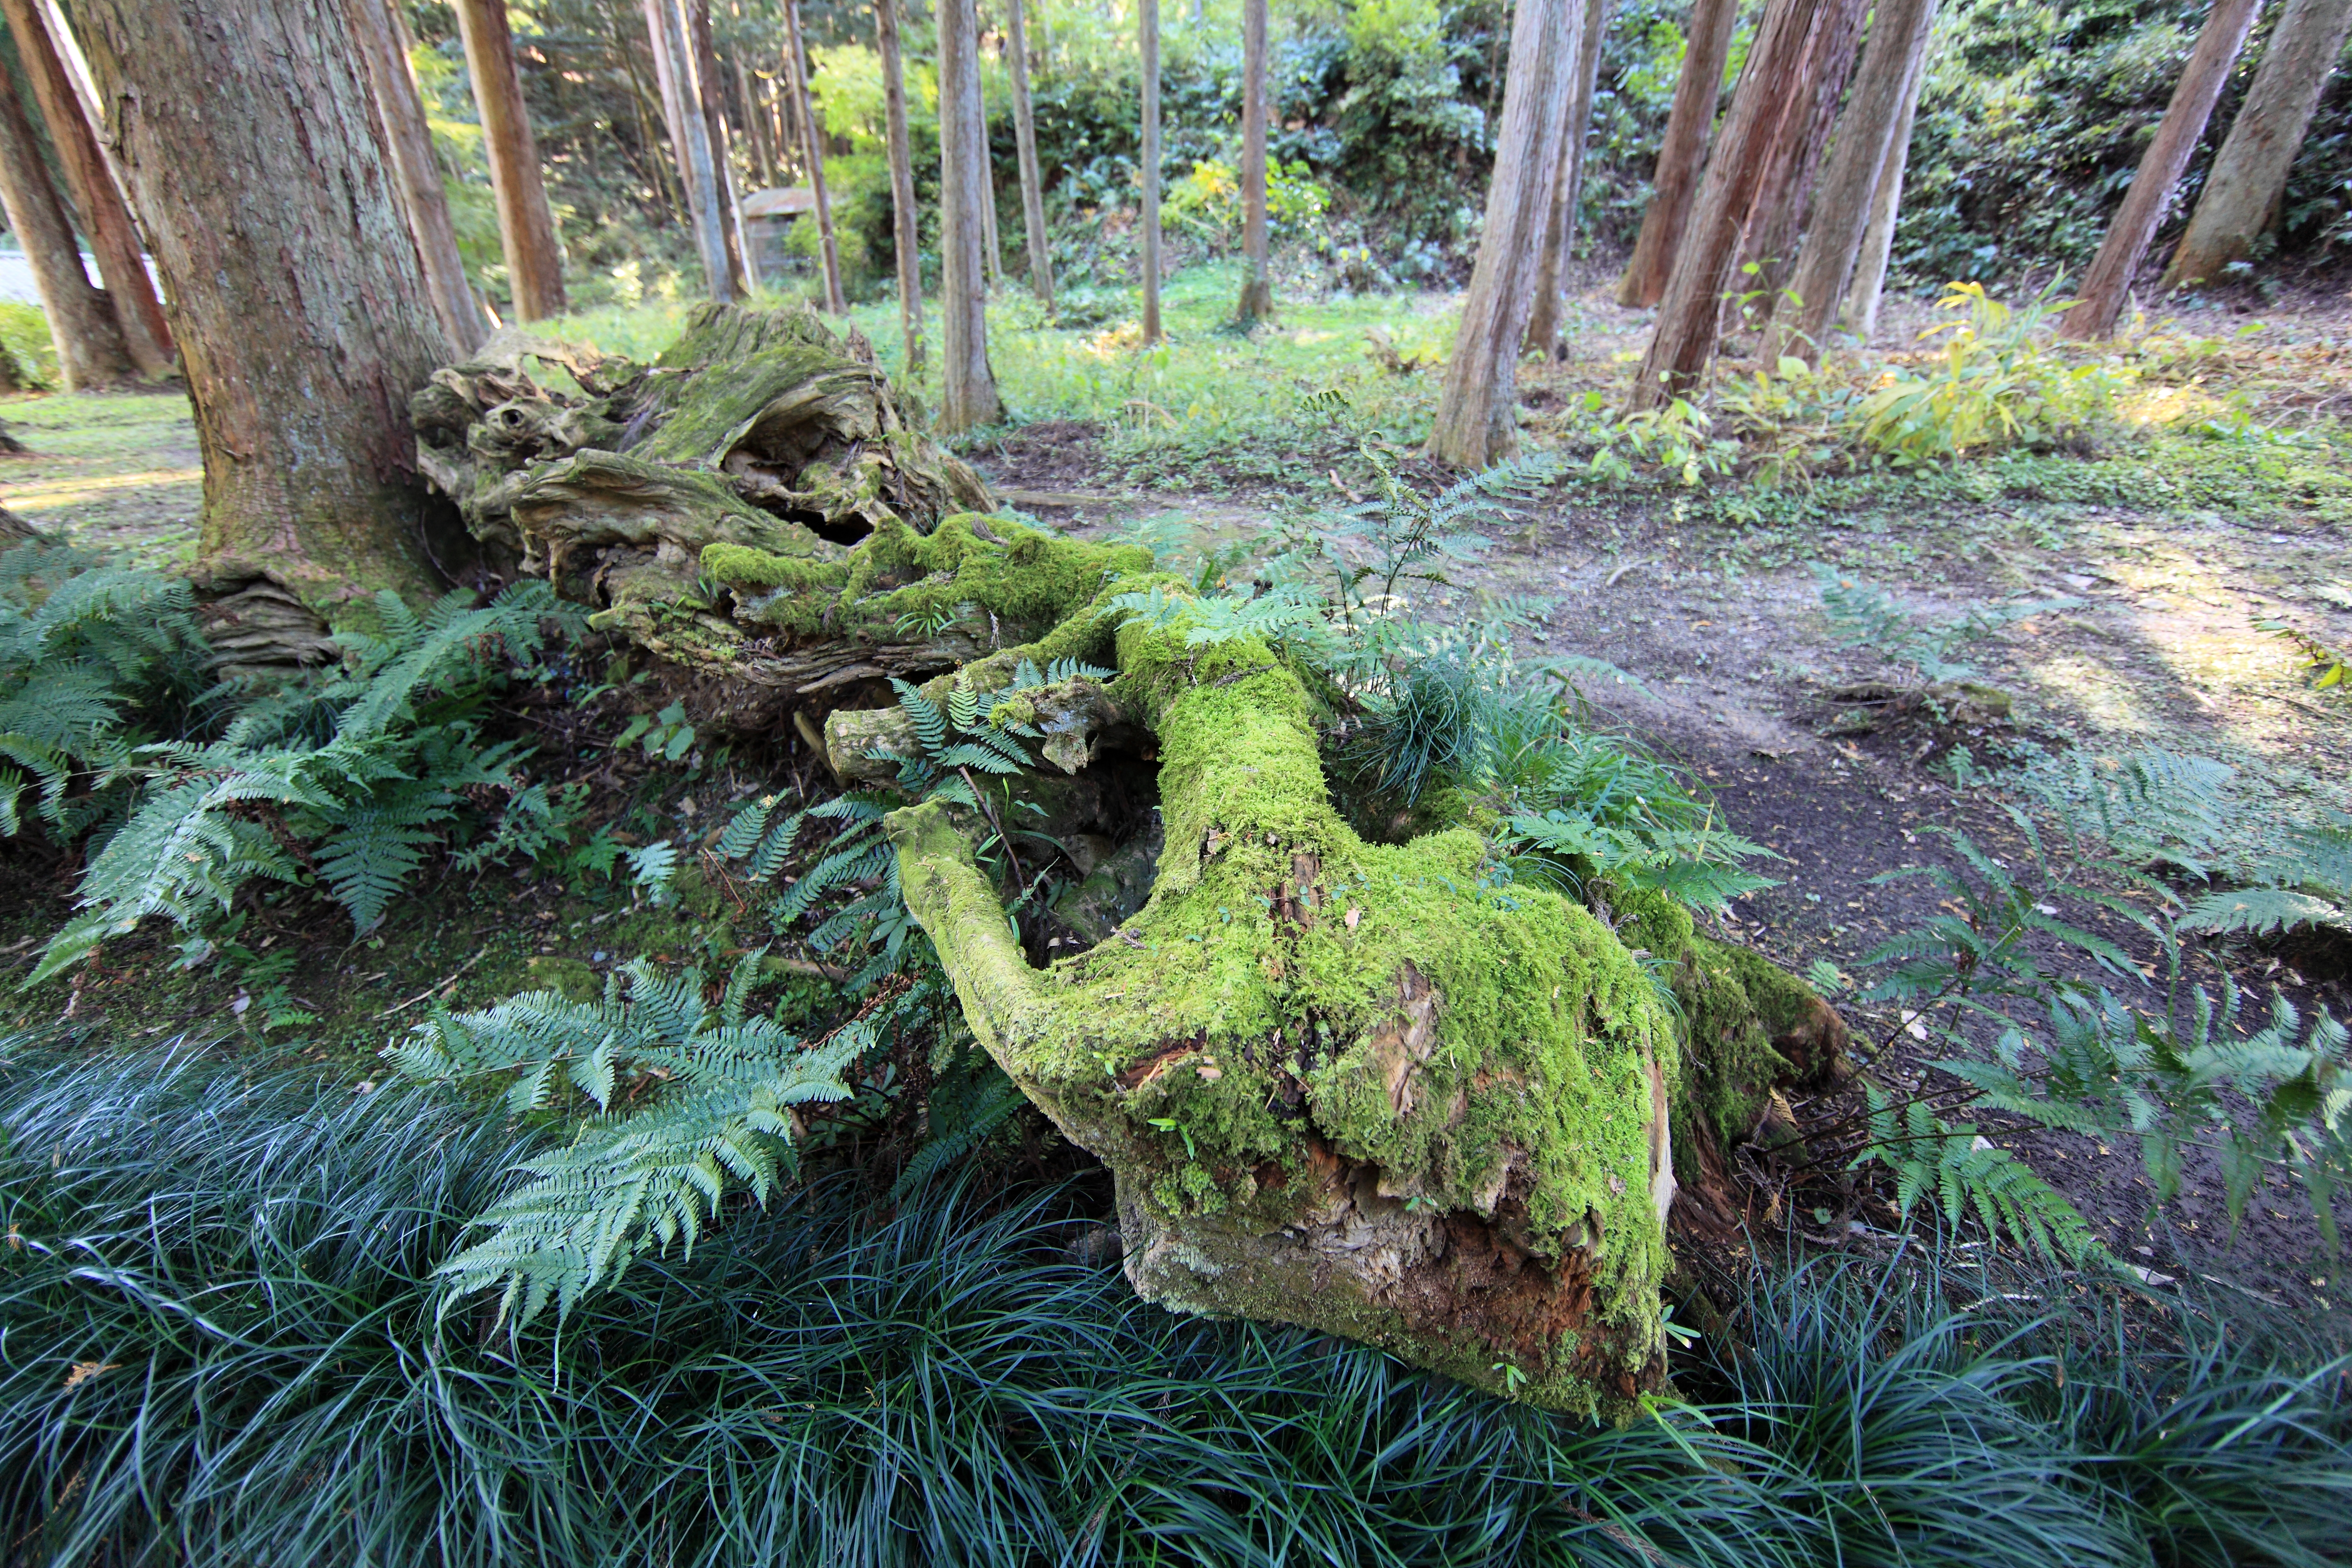
tree, forest, plant, trunk, moss, stream, green, high, jungle, botany, spruce, vegetation, rainforest, wetland, 5d, hires, woodland, habitat, markii, ecosystem, hi, res, resolution, ibaraki, hitachiohta, seizansoh, biome, old growth forest, natural environment, woody plant, temperate coniferous forest, land plant